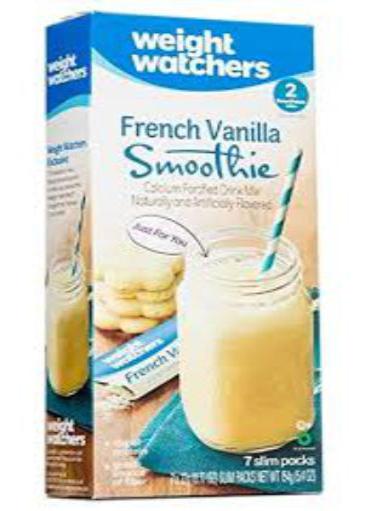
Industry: Food